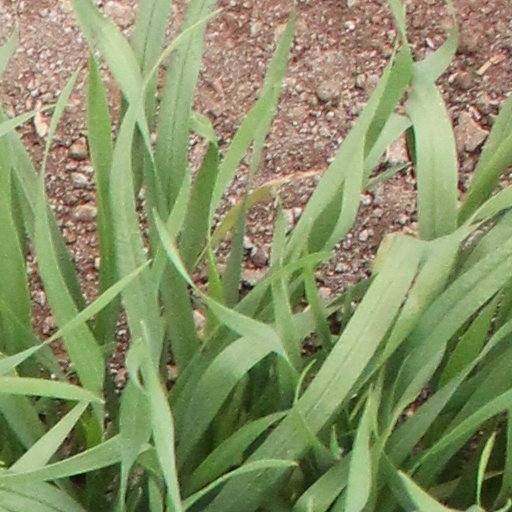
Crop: wheat